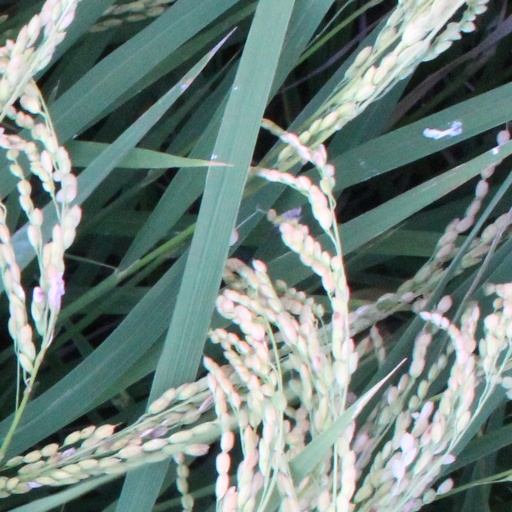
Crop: rice